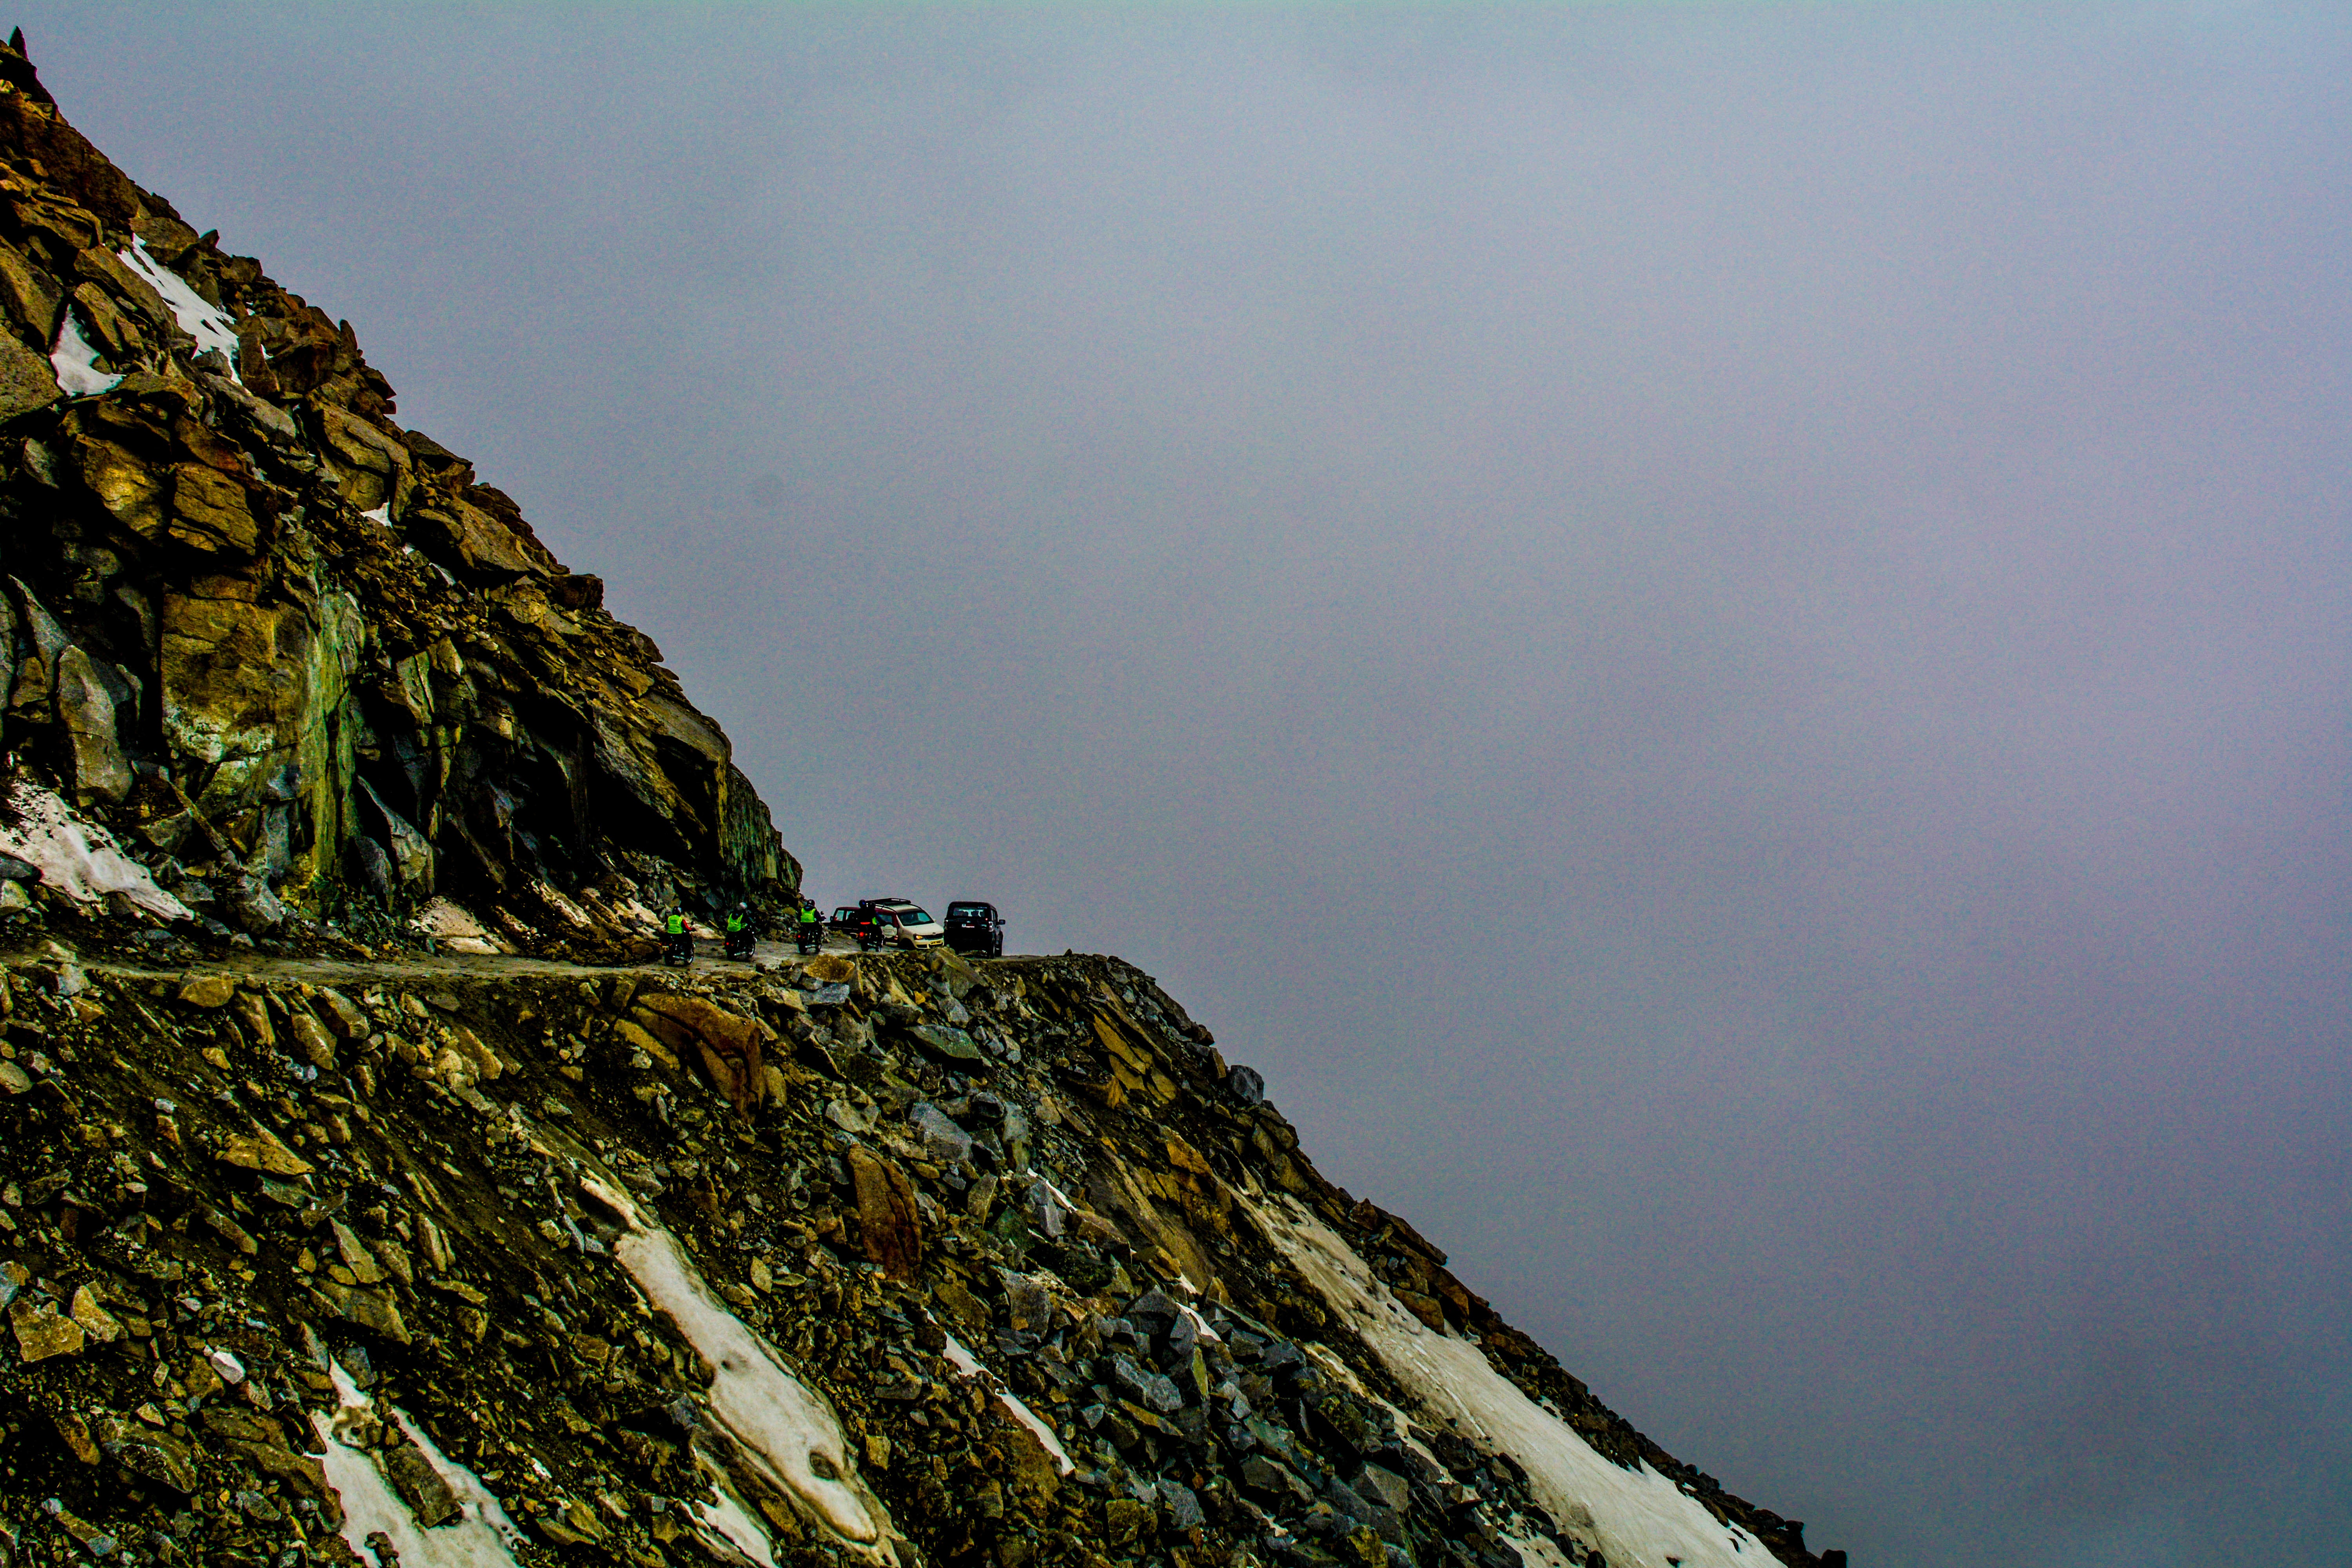
landscape, sea, coast, nature, rock, mountain, cloud, sky, hill, adventure, mountain range, cliff, terrain, ridge, summit, alps, landform, geographical feature, atmospheric phenomenon, mountainous landforms